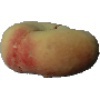
Label: Peach Flat 1